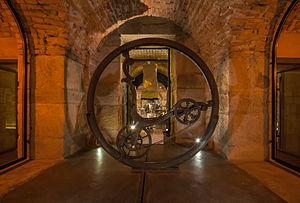
Monocycle à cavalier intérieur (en bois). Département des Cycles au Musée d'Art et d'Industrie de Saint-Étienne.
Un véhicule à propulsion humaine ou VPH est un véhicule mû par la force musculaire humaine. Les véhicules à propulsion humaine peuvent être terrestres, nautiques, aériens, ou même subaquatiques. L'utilisation de la propulsion humaine combinée à un véhicule a permis de développer un mode de transport en plein essor au niveau international.
Le musée d'Art et d'Industrie de Saint-Étienne est un musée de société situé sur la commune de Saint-Étienne, dans le département de la Loire.